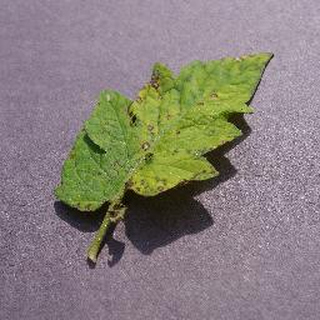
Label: tomato_septoria_leaf_spot